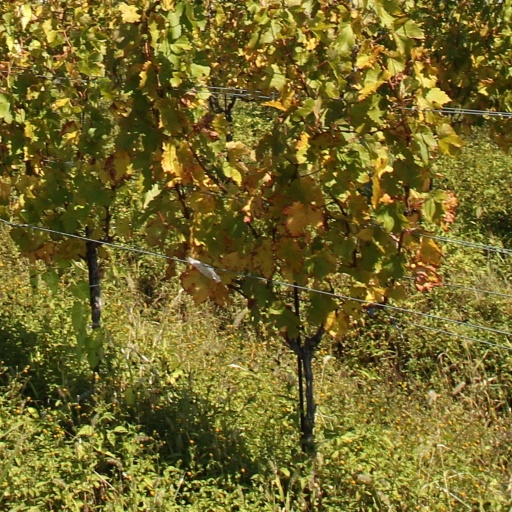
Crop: grape